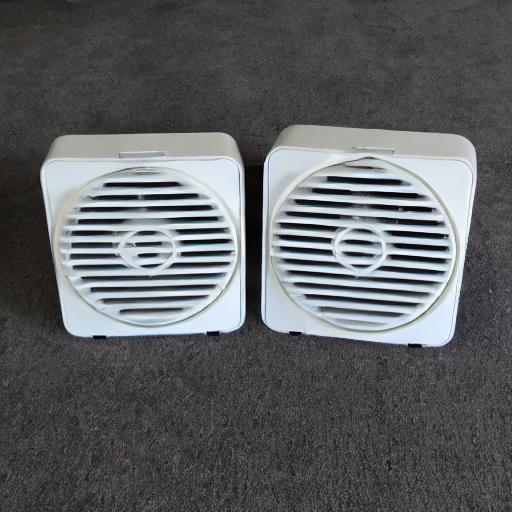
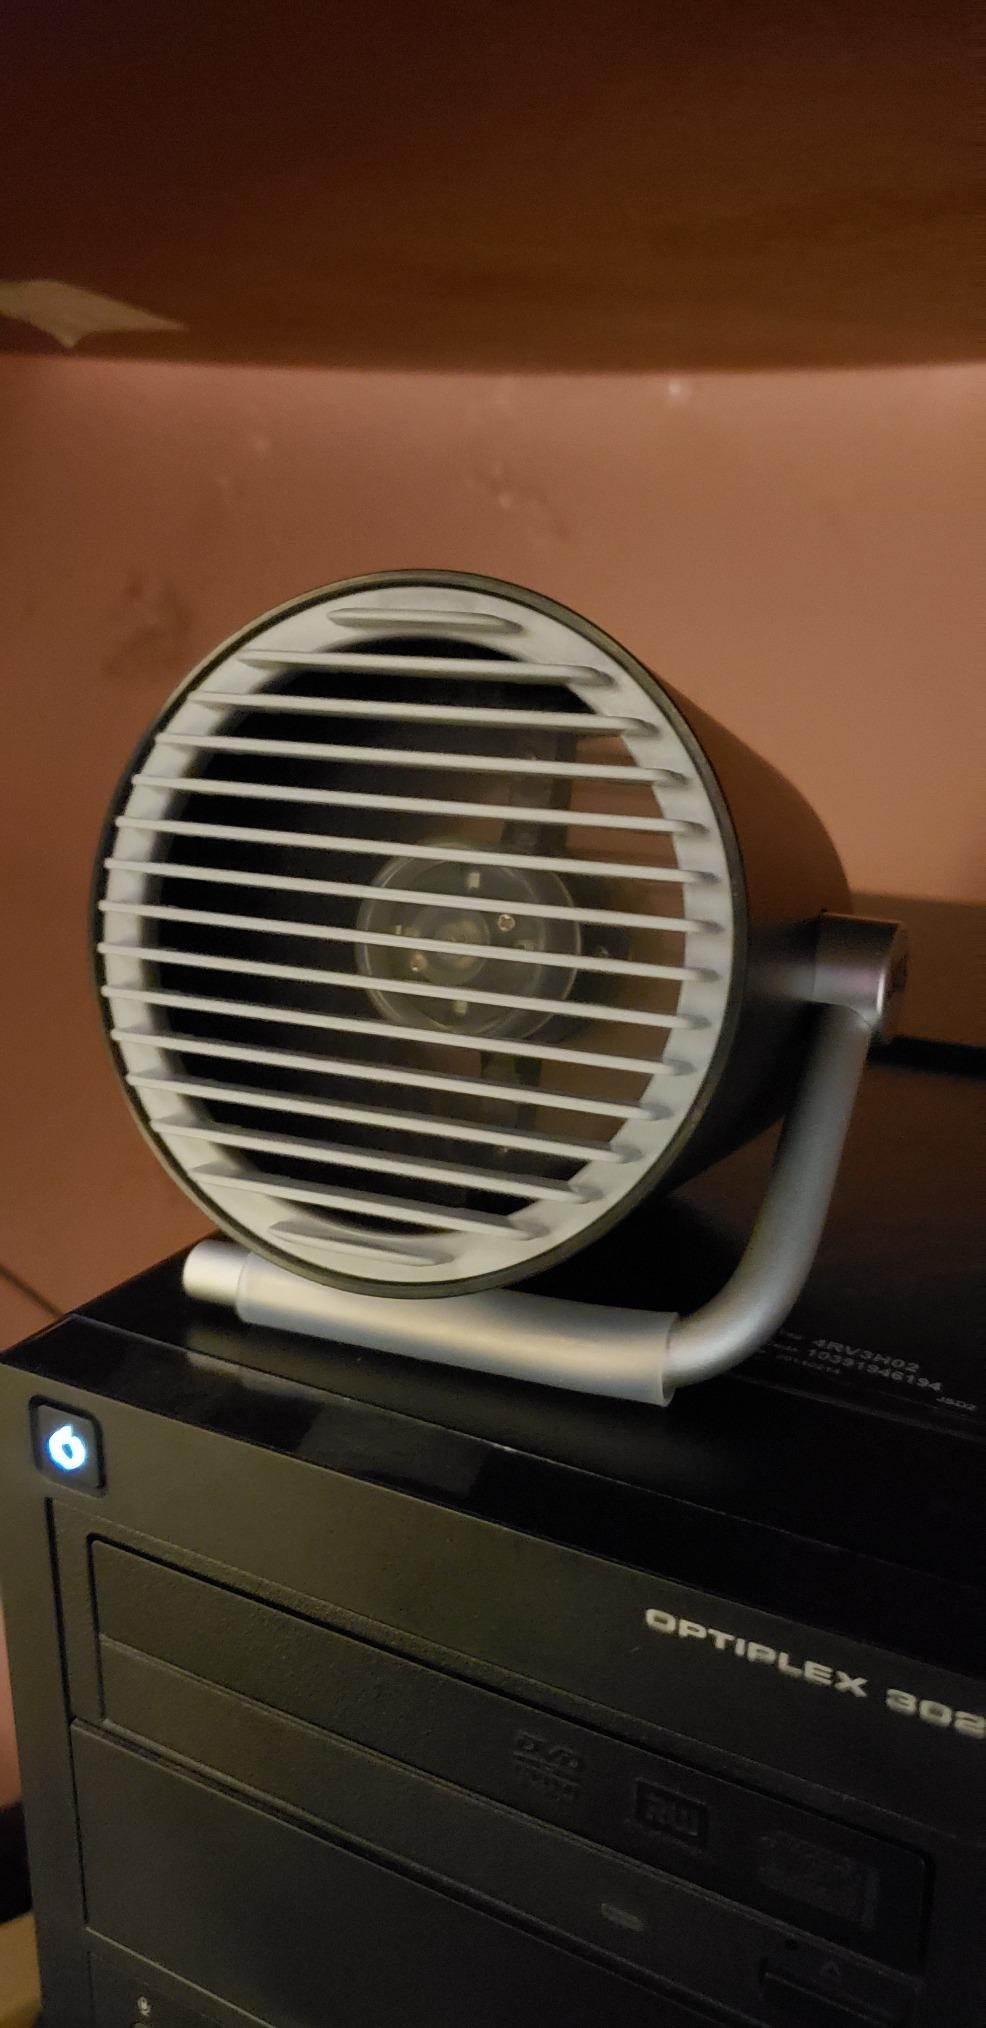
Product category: fan
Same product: no